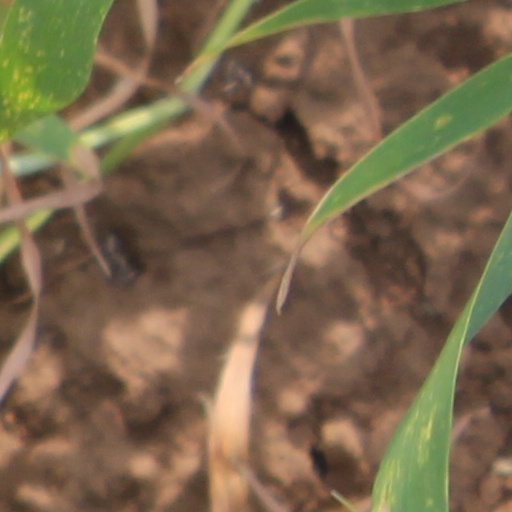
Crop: wheat